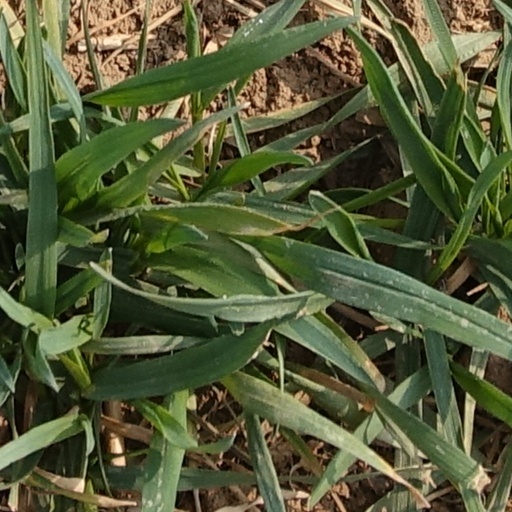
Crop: wheat